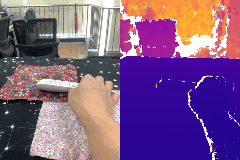
Label: remote_control